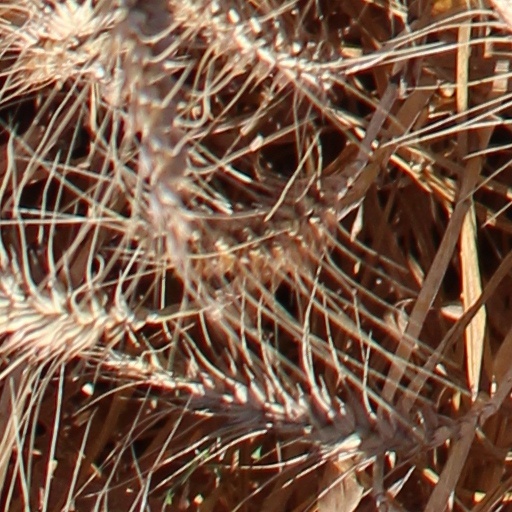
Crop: wheat